Wingsuit flying

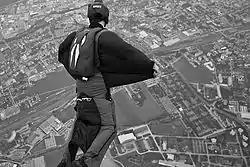
Soaring in a wingsuit

On 22 May 2017, British wingsuit pilot Fraser Corsan set world records for the fastest speed reached in a wingsuit of . Chilean Sebastián Álvarez broke the World Record on 27 March 2025, he set the new record on .